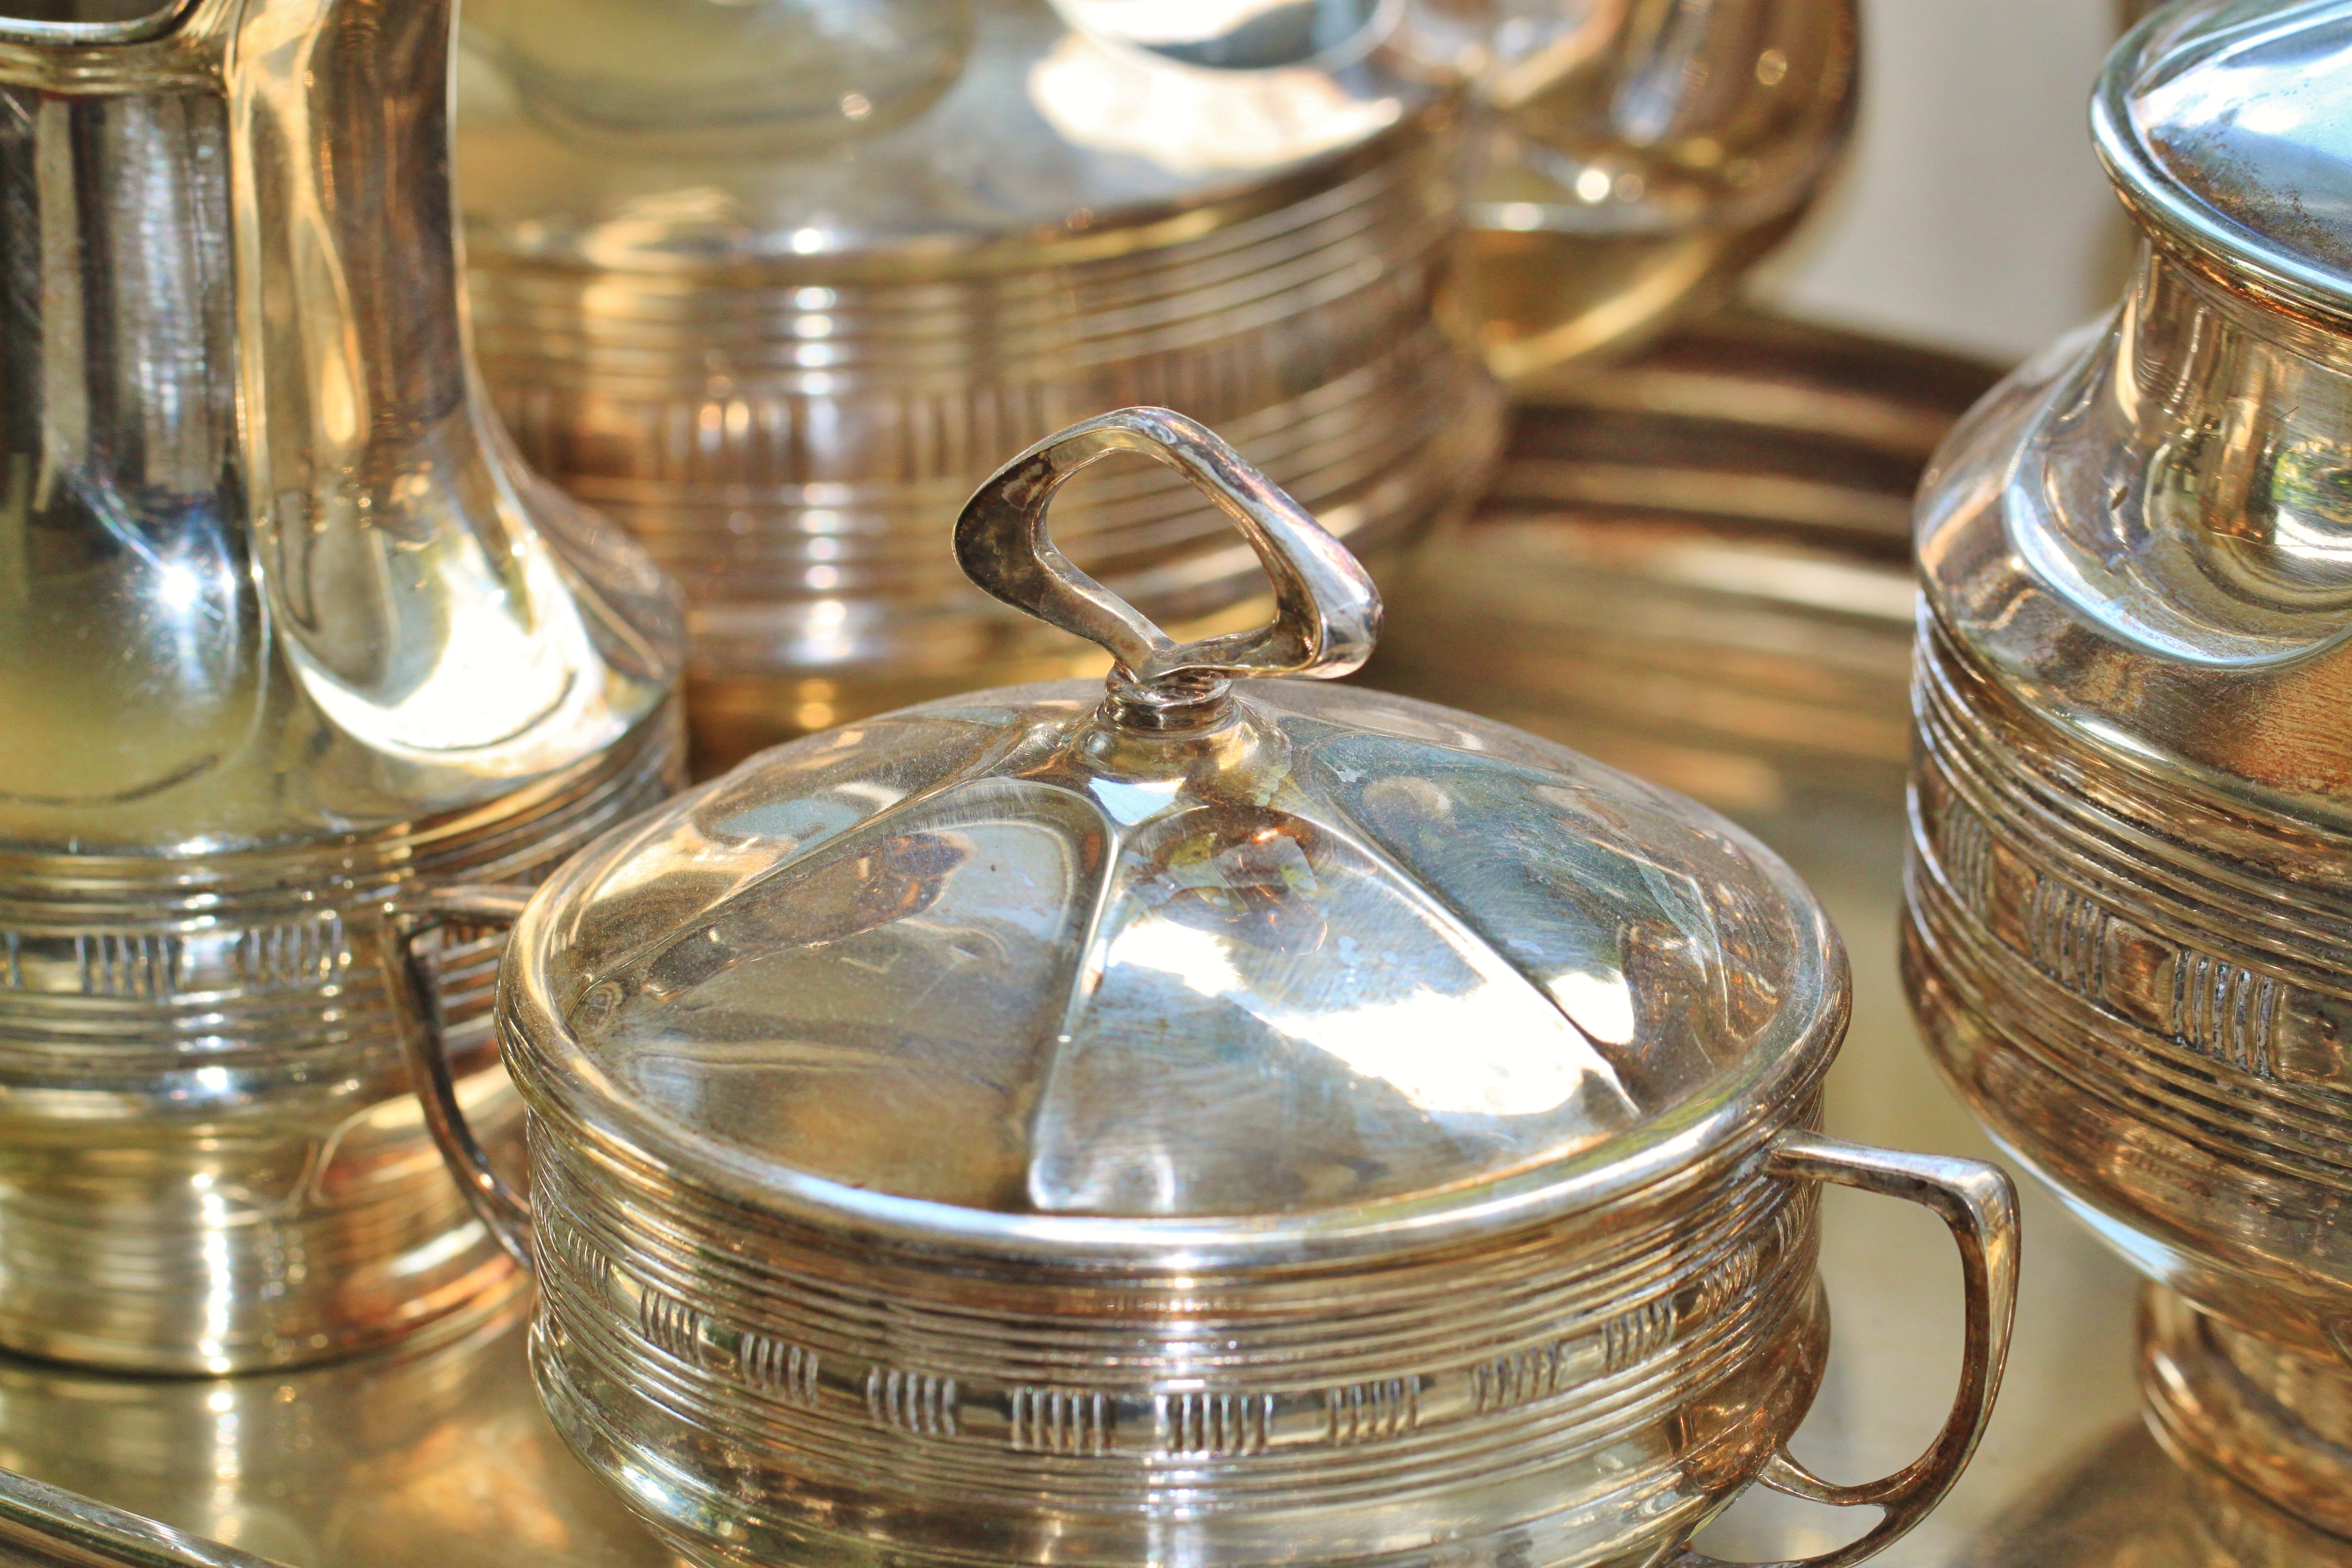
table, silverware, antique, glass, old, metal, nostalgia, candle, lighting, material, art deco, mason jar, close up, brass, silver, jugs, shiny, cover, art nouveau, canning, polished, tin can, table cover, teeservice, sugar bowl, coffee services, coffee service, coffee place setting, drinkware, silver tankard